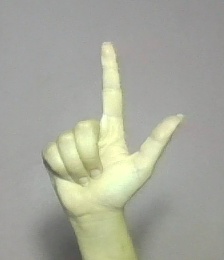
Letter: laam